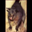
Label: possum